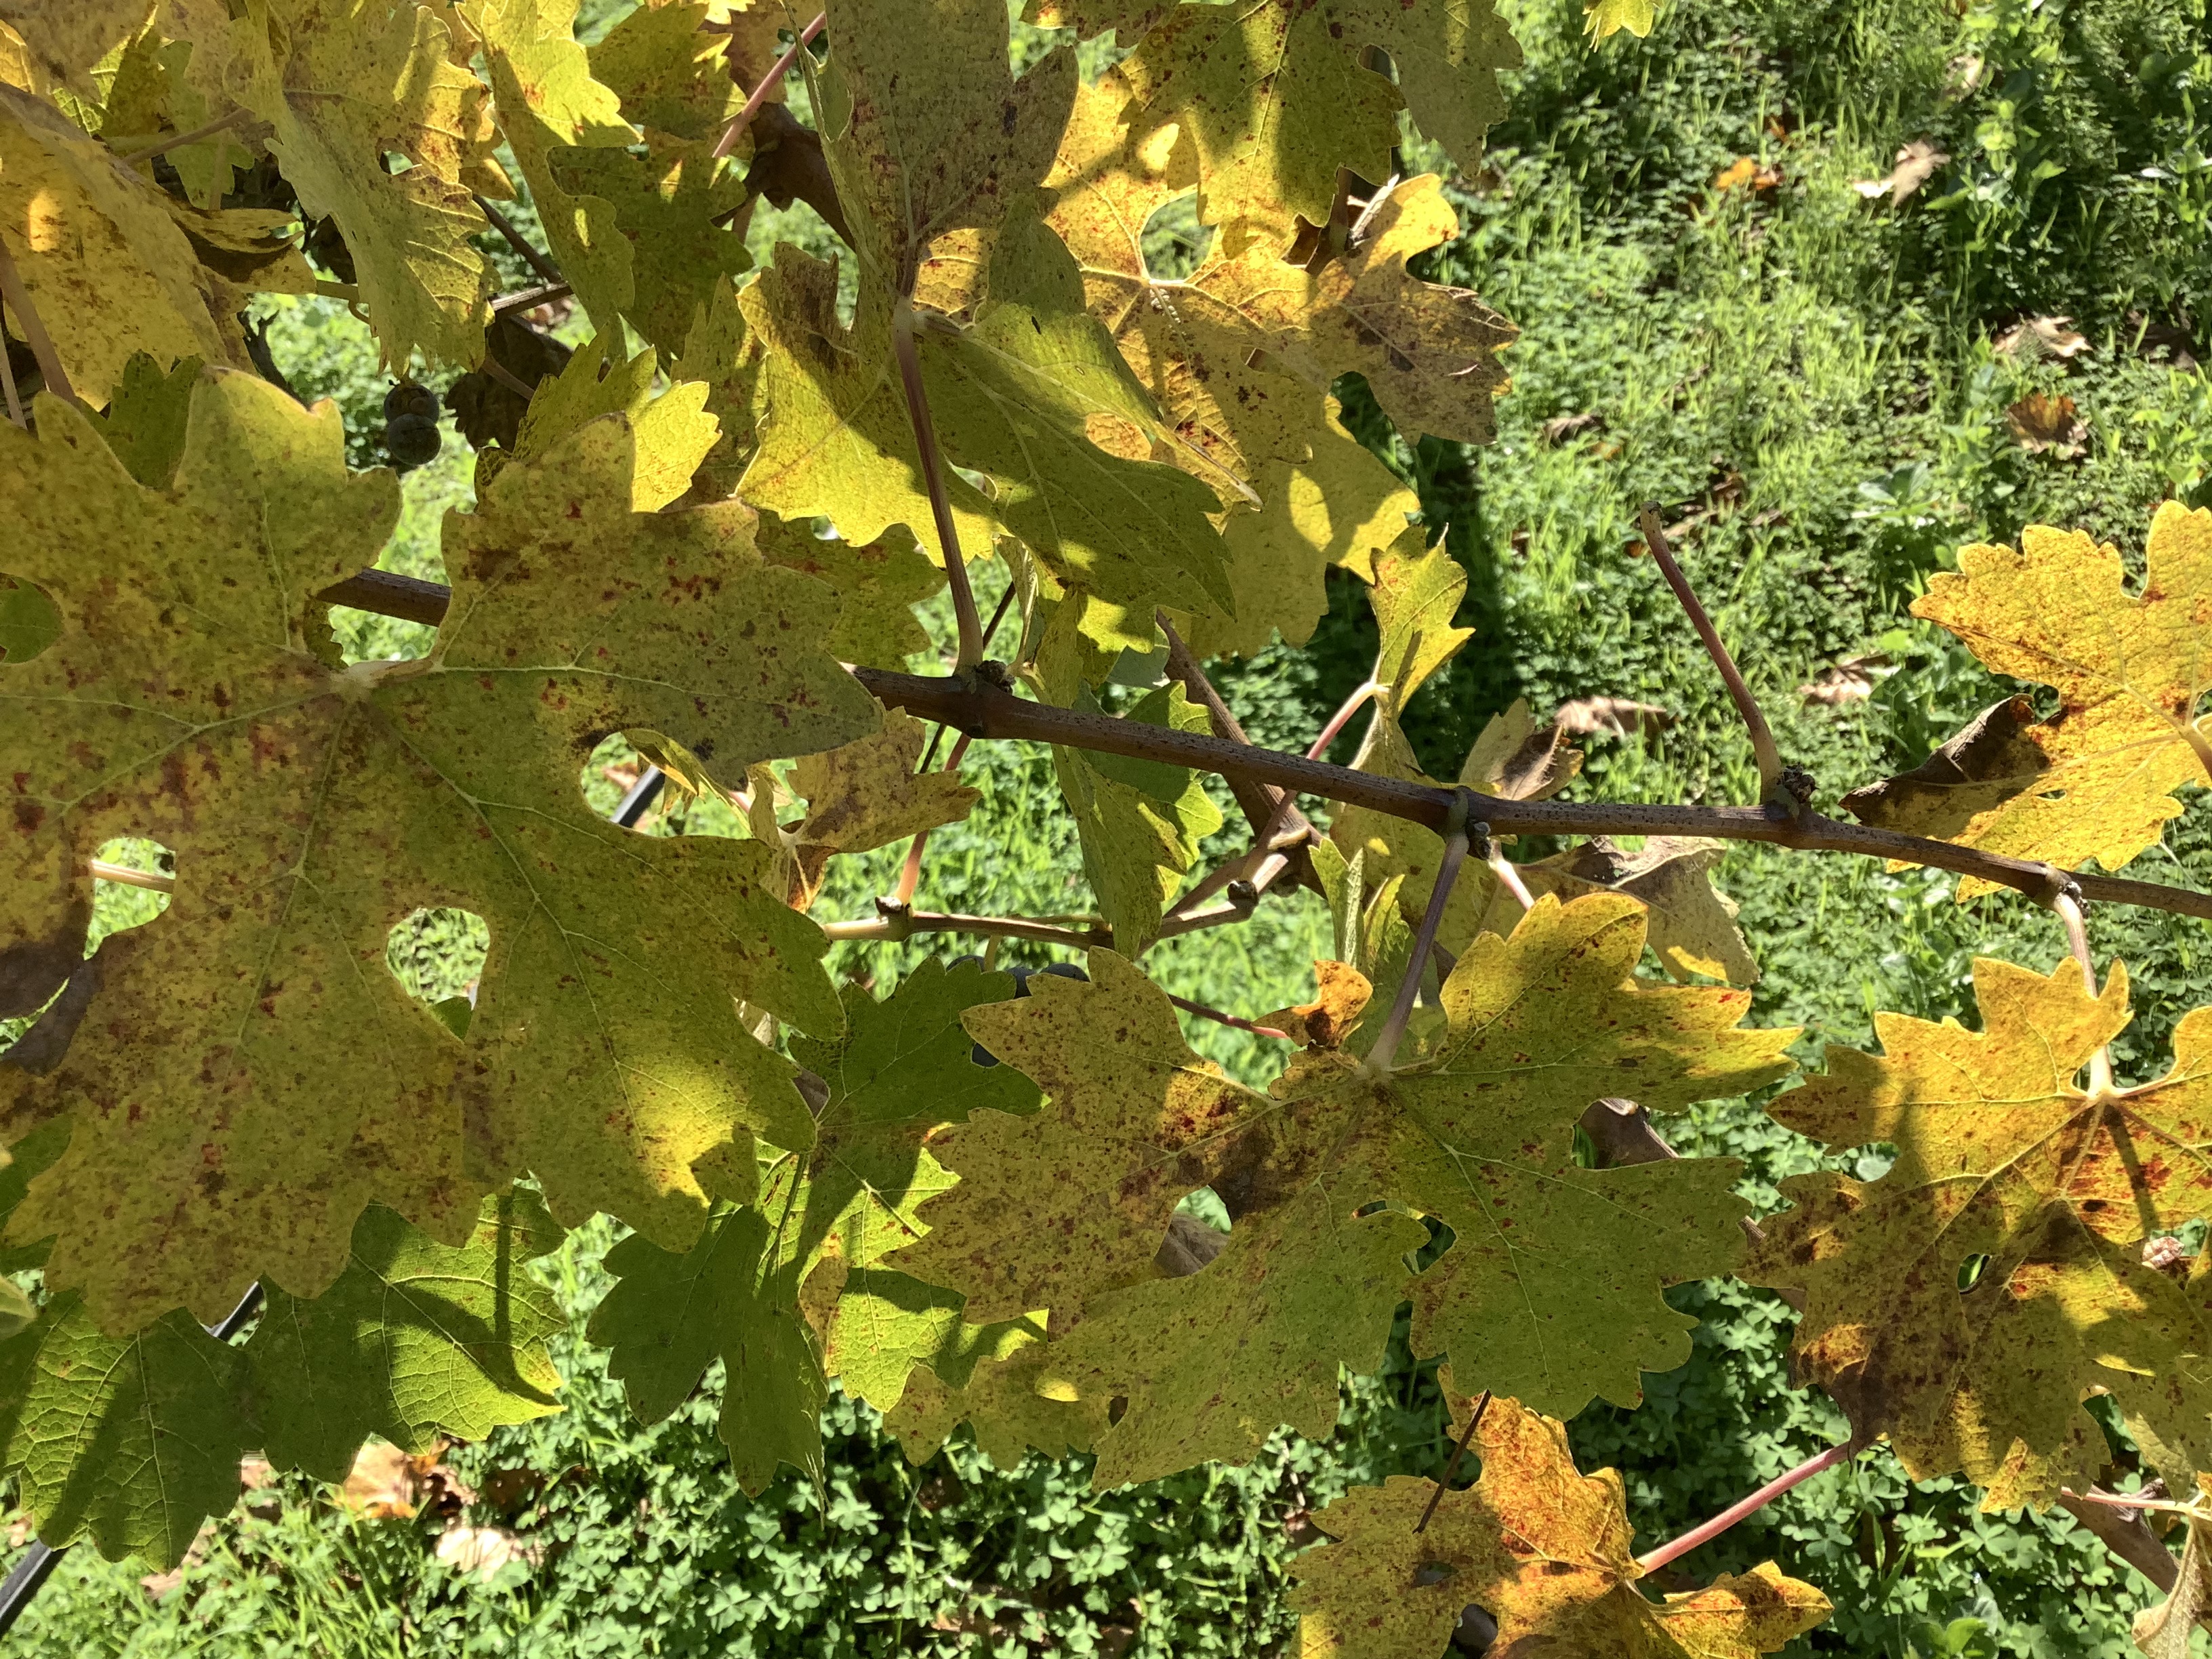
Label: Other Red